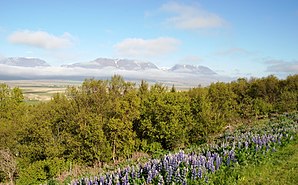
Potentiel naturlig vegetation
I mellemgrunden ses en rest af den (formodet) oprindelige skov, som fandtes i Island på Landnamstiden. I forgrunden ses blomstrende Alaska-Lupin (Lupinus nootkatensis, der er indført i det 20. århundrede.